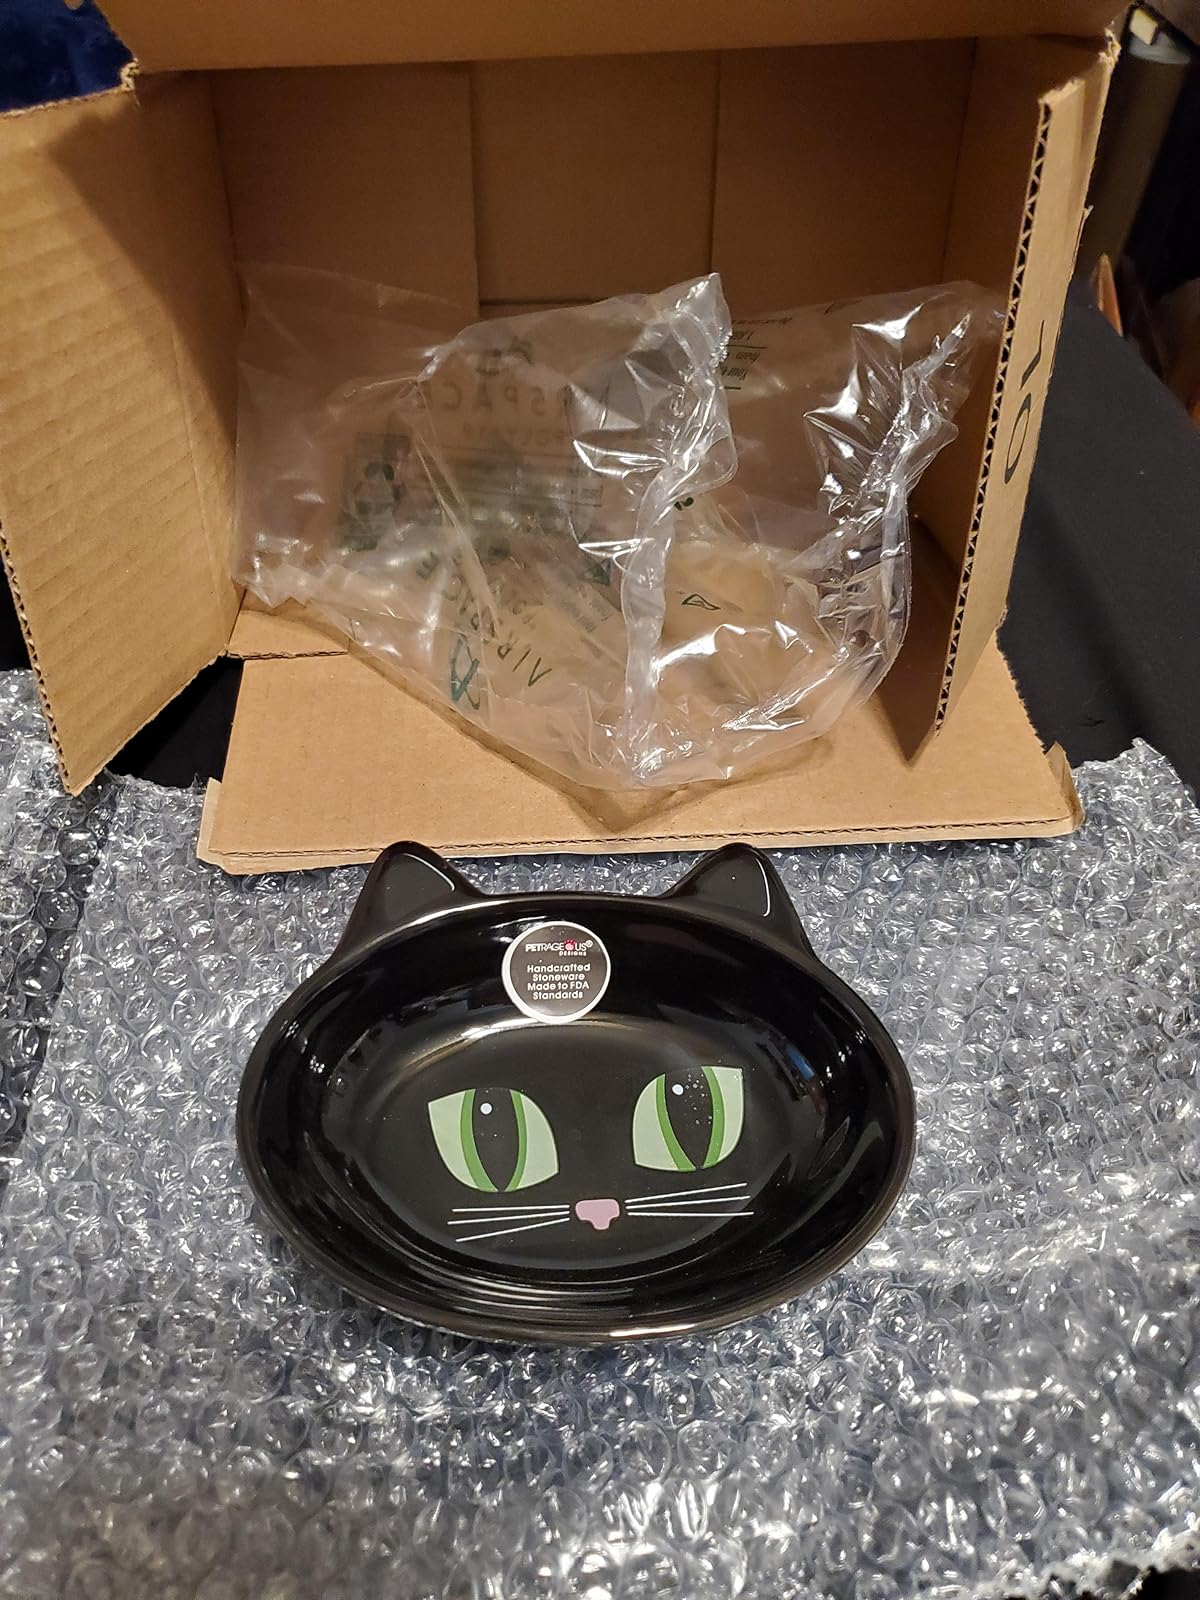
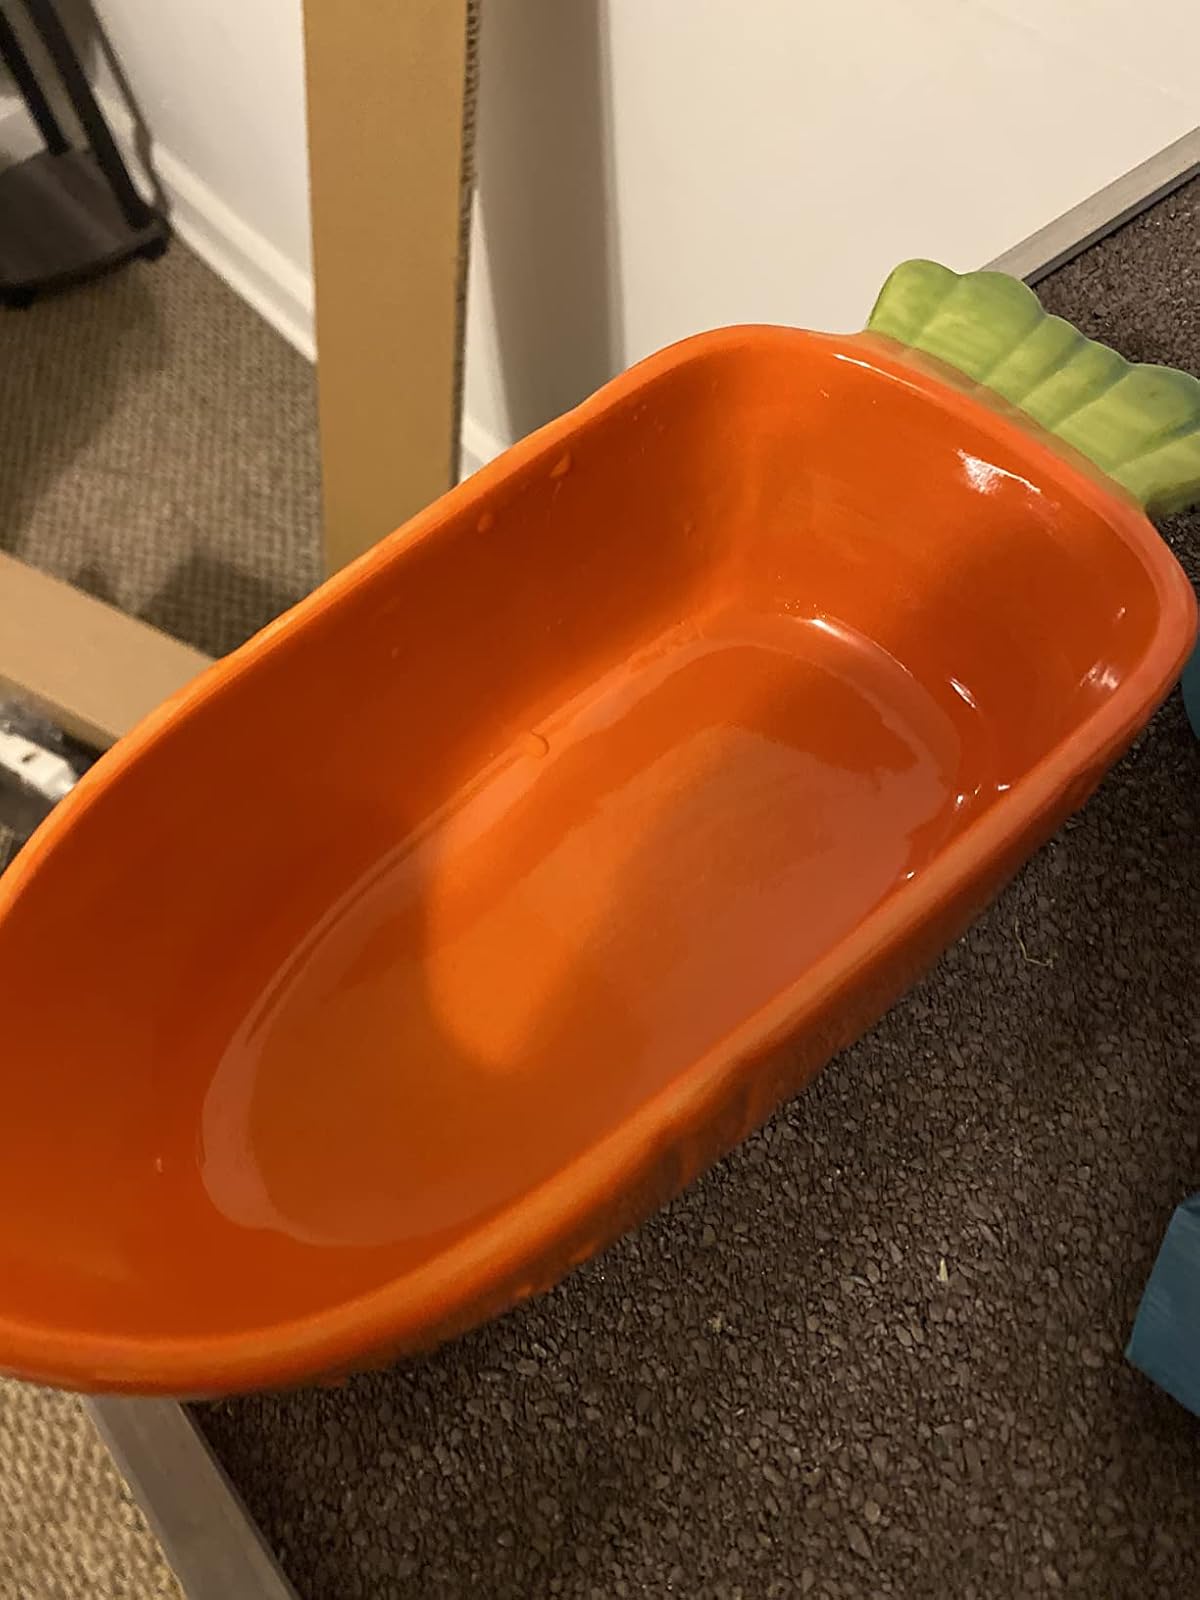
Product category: items_bowl
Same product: no